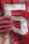
Number: 5